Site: brandenburg
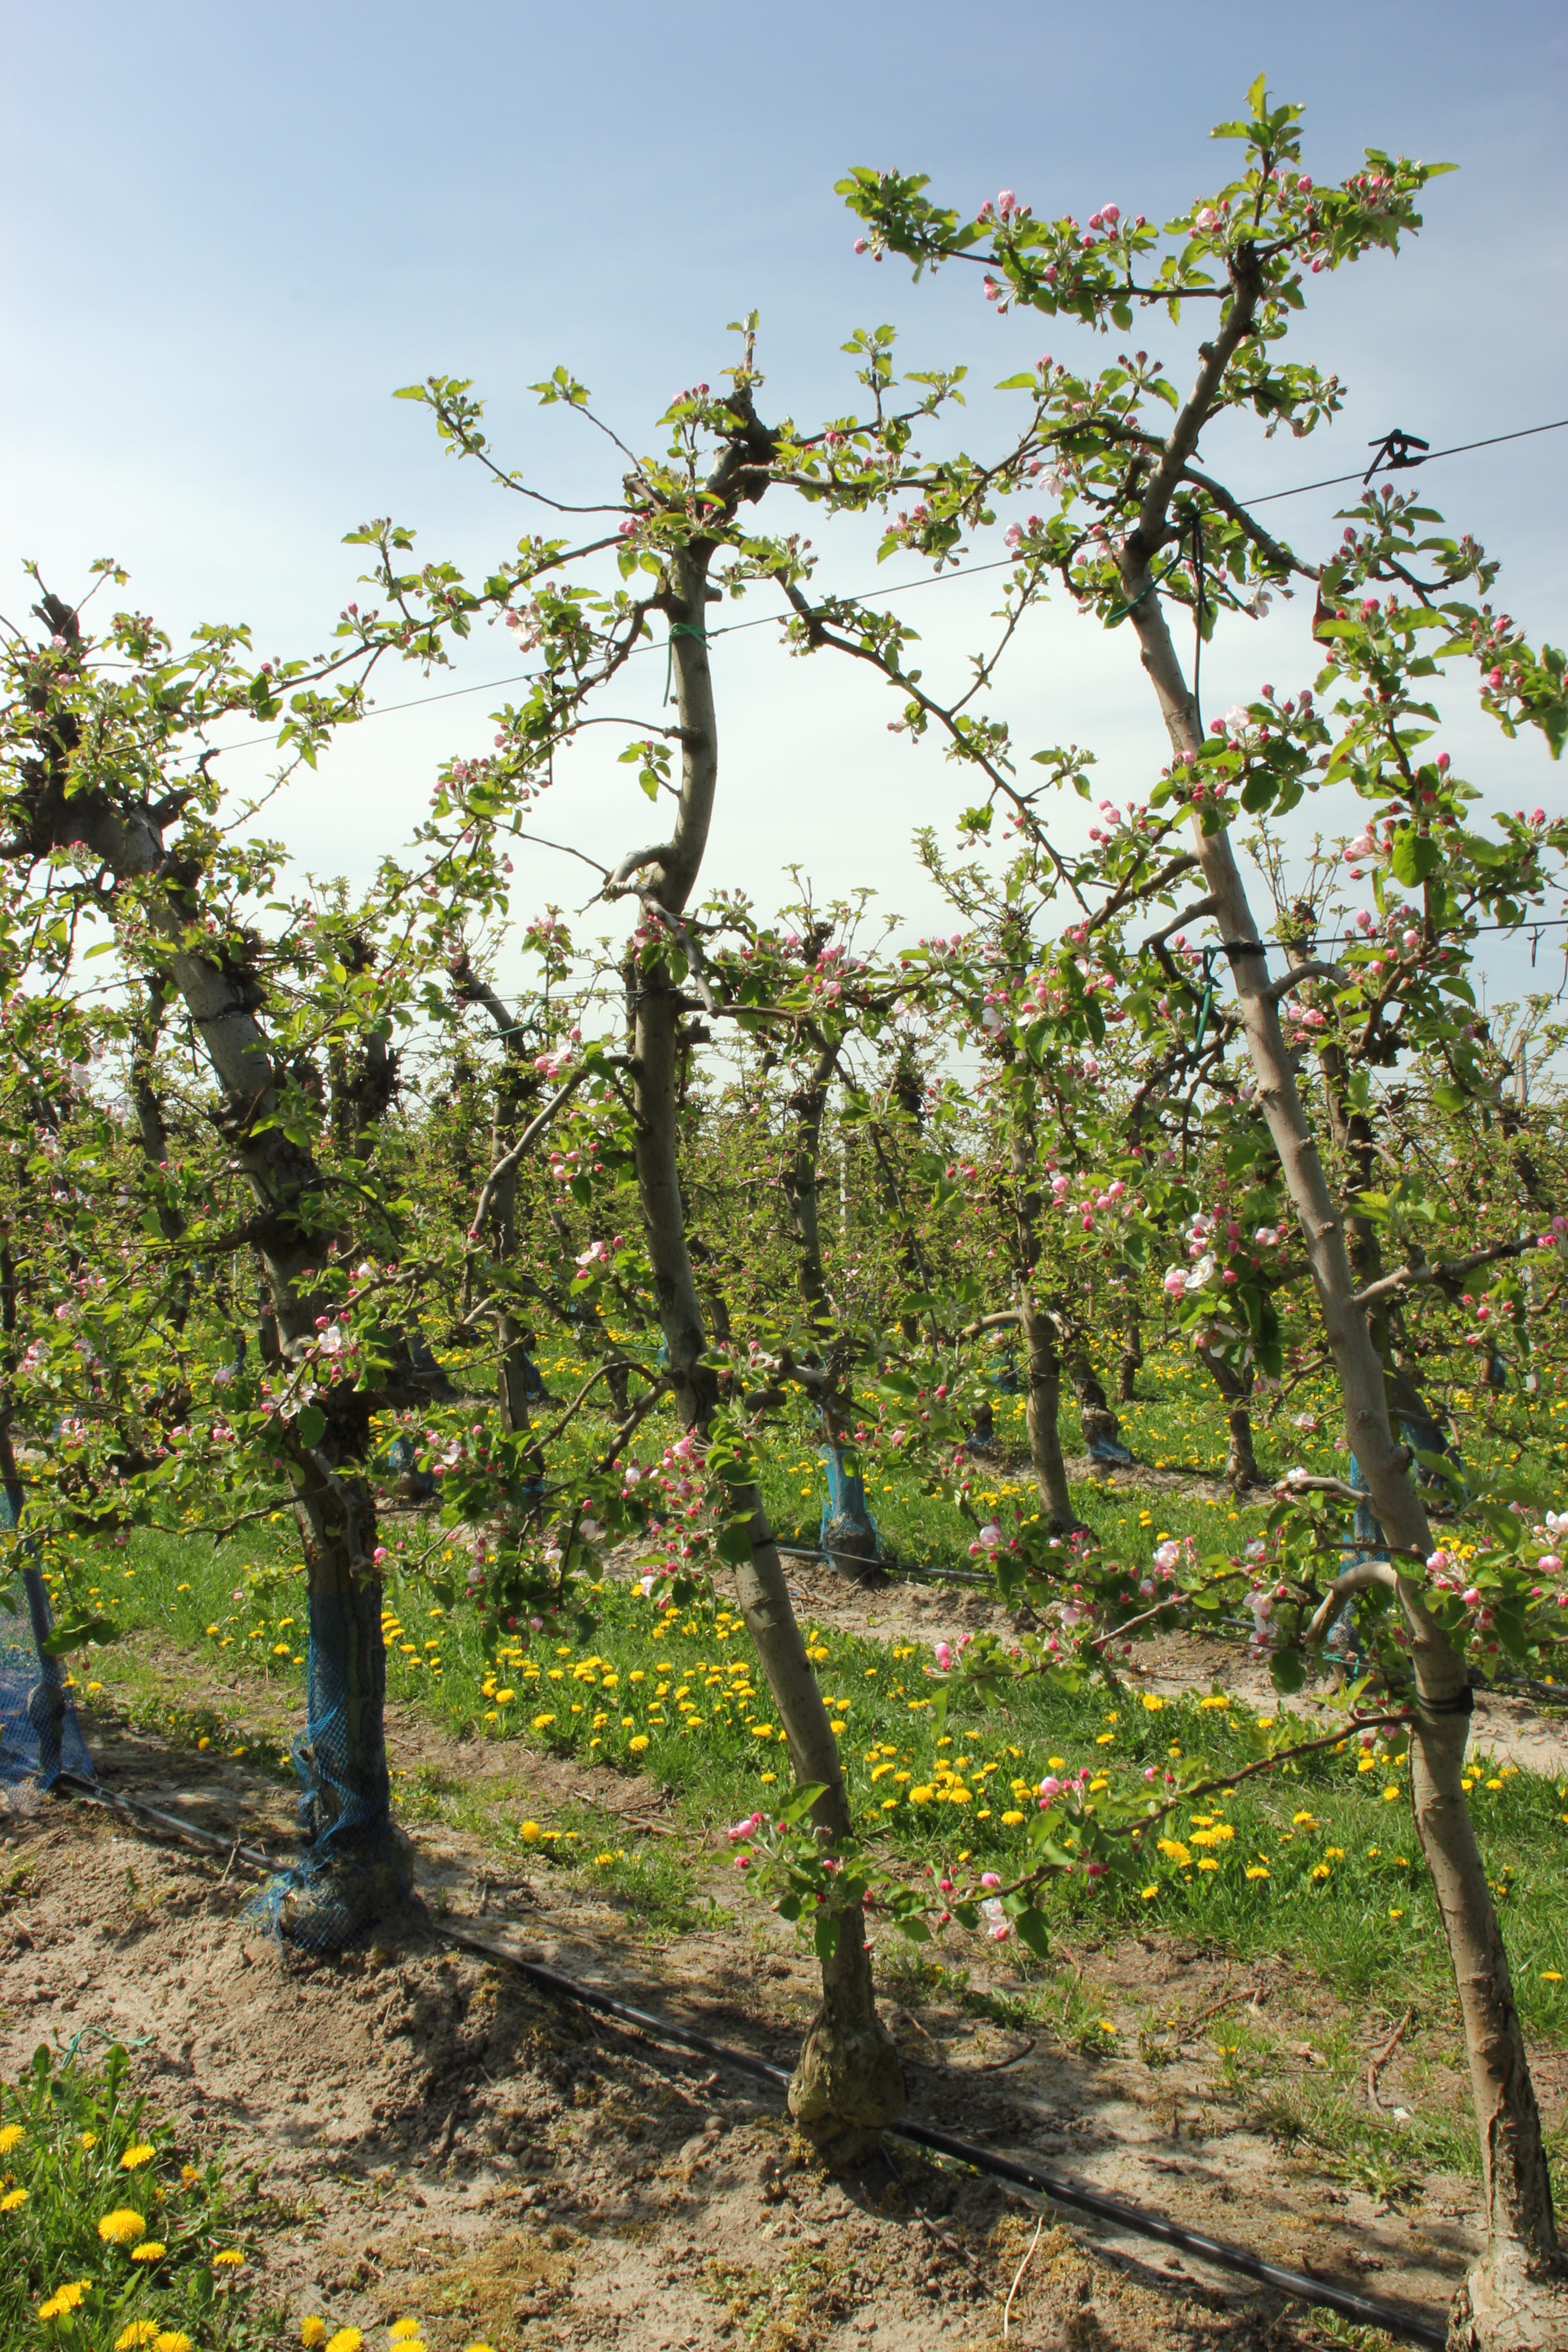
Growth stage (BBCH 57): Inflorescence emergence